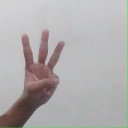
अक्षर: व